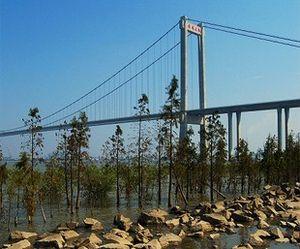
La liste des ponts les plus longs au monde recense les viaducs ou complexes de viaducs ou de ponts de longueur totale supérieure ou égale à 3 kilomètres et classés par ordre décroissant de longueur d'une part et les ouvrages de transports guidés d'autre part. Pour une liste de ponts classés selon leur portée, voir la liste des ponts suspendus et celle des ponts à haubans.
Cette liste de ponts de Chine a pour vocation de présenter une liste de ponts remarquables de Chine, tant par leurs caractéristiques dimensionnelles, que par leur intérêt architectural ou historique et incluant toutes les subdivisions telles que le Tibet et Hong Kong.
Cette liste des ponts suspendus ayant les plus longues travées recense les ponts suspendus présentant des portées supérieures à 600 m, classées par ordre décroissant de longueur. Cet indicateur de classement est le plus couramment utilisé pour hiérarchiser les ponts suspendus. Si un pont a une longueur de travée supérieure à un autre, ce n'est pas pour autant que sa longueur de rive à rive ou d'ancrage à ancrage est supérieure à celle de celui-ci. Néanmoins la longueur de la travée principale est souvent en corrélation avec la hauteur des pylônes et la complexité pour la conception et le calcul de l'ouvrage.